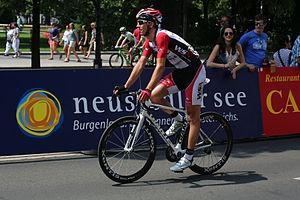
Josef Benetseder est un coureur cycliste autrichien.